Papu Gómez

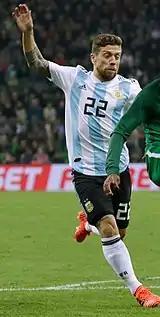
Gómez playing for Argentina against Nigeria in 2017

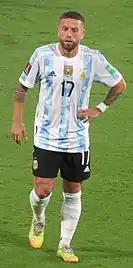
Gómez playing for Argentina in 2022

In 2007, Gómez was picked to represent the Argentina Under-20 team at the 2007 South American Youth Championship in Paraguay. Later that year he was in the Argentina squad that won the 2007 FIFA U-20 World Cup in Canada.